Rymzo

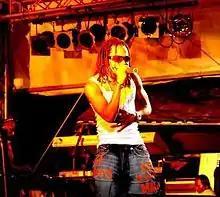
Rymzo in a Live performance in 2010

Rhymzo was one of the most influential reggae musicians of his time. His album "Take Mediocre Offstage" was instrumental in sustaining the reggae genre in Nigeria in the absence of great acts of the 1980s and 1990s like Majek Fashek.